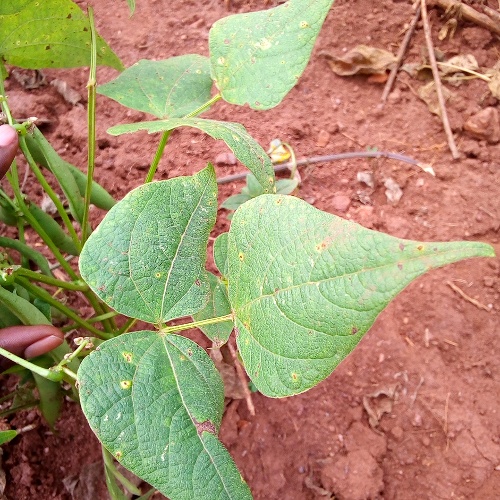
Leaf condition: bean_rust